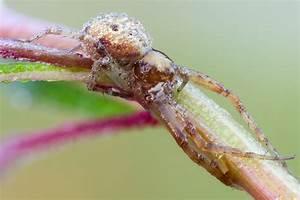
spider